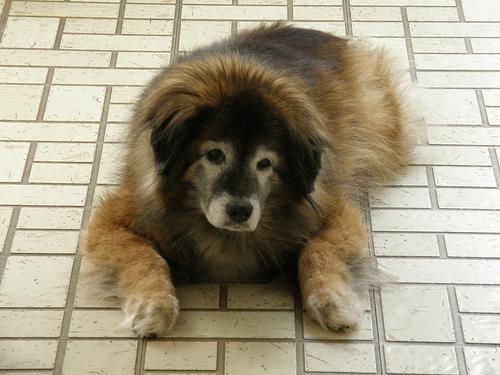
Breed: leonberger